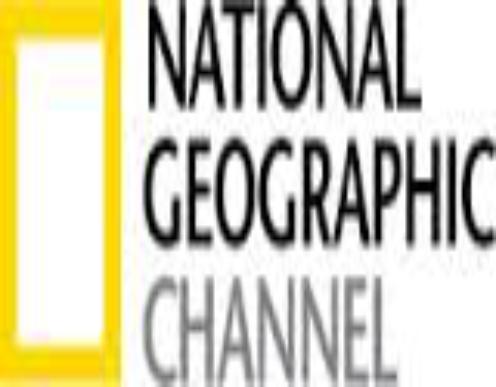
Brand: Geographics
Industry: Clothes